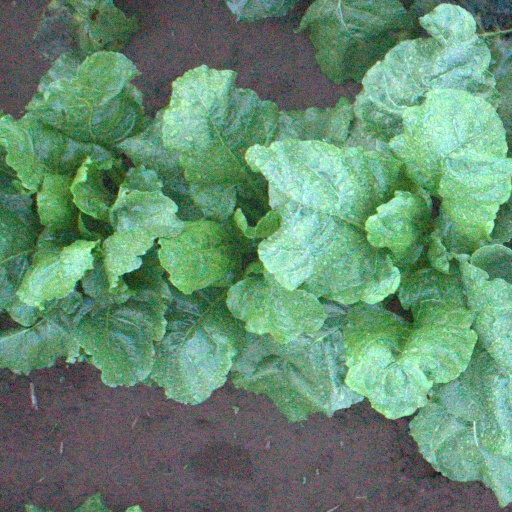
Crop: sugar beet